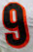
Number: 9